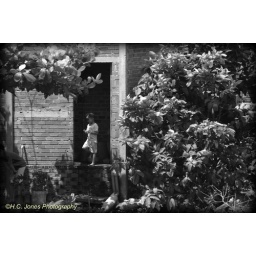
A small boy in a nice house along the river. These bricks are locally made.